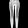
Label: Trouser